Helen Argenti

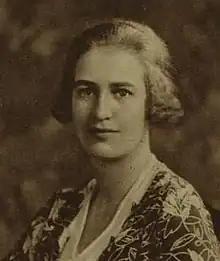
Helen Argenti

Helen Argenti (' Alexandra Helen Schilizzi; 28 April 1904 – 23 March 1988) was a British lecturer and Liberal Party politician. She was made a Grand Officer of the Holy Sepulchre, an Officer Order of Evpomas, and awarded the Greek Commemorative Naval Medal.